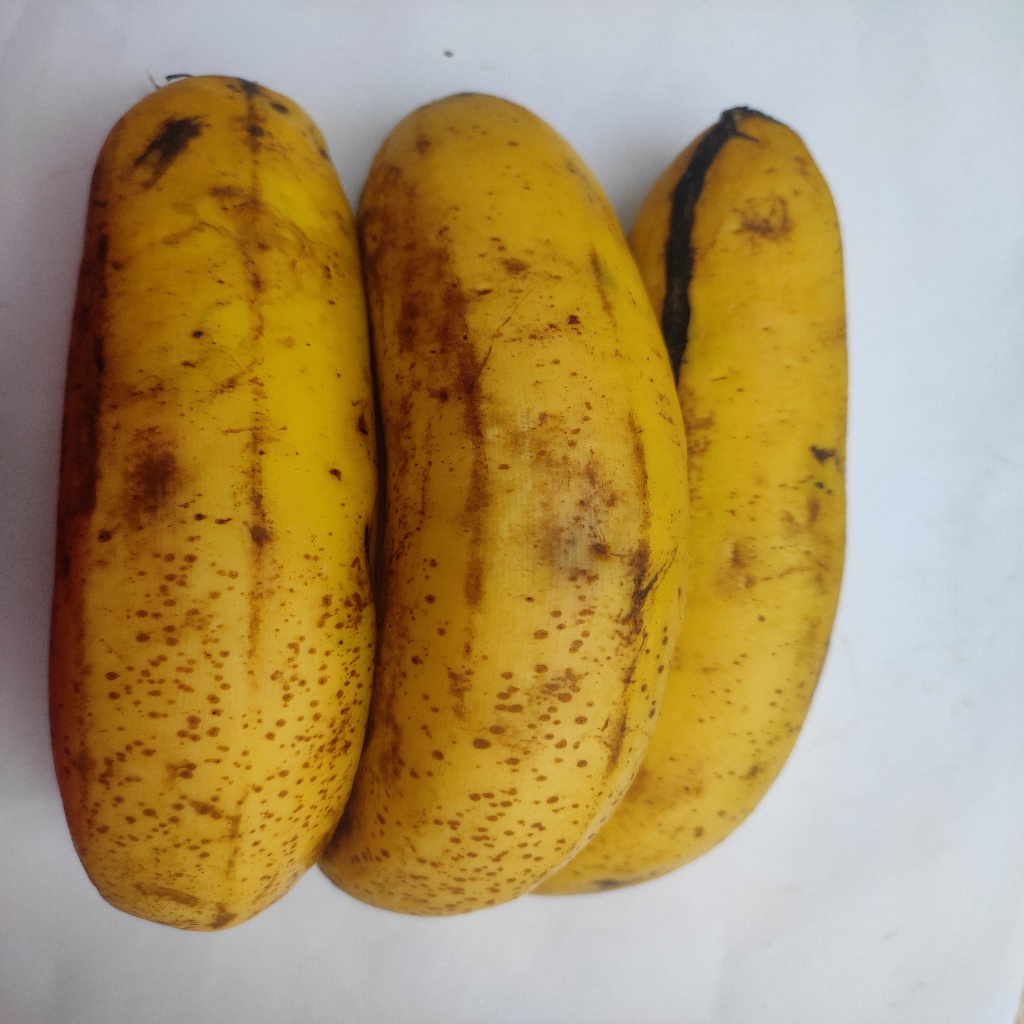
Crop: banana
Quality class: Class_B